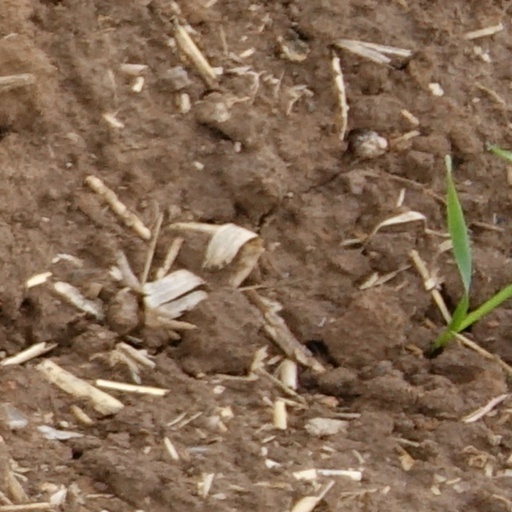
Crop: wheat